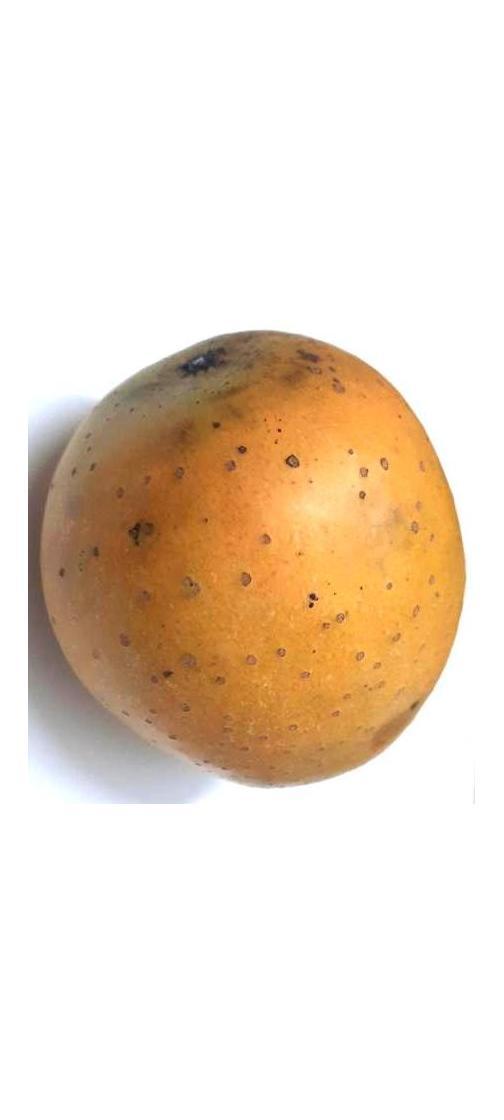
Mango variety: Gourmoti